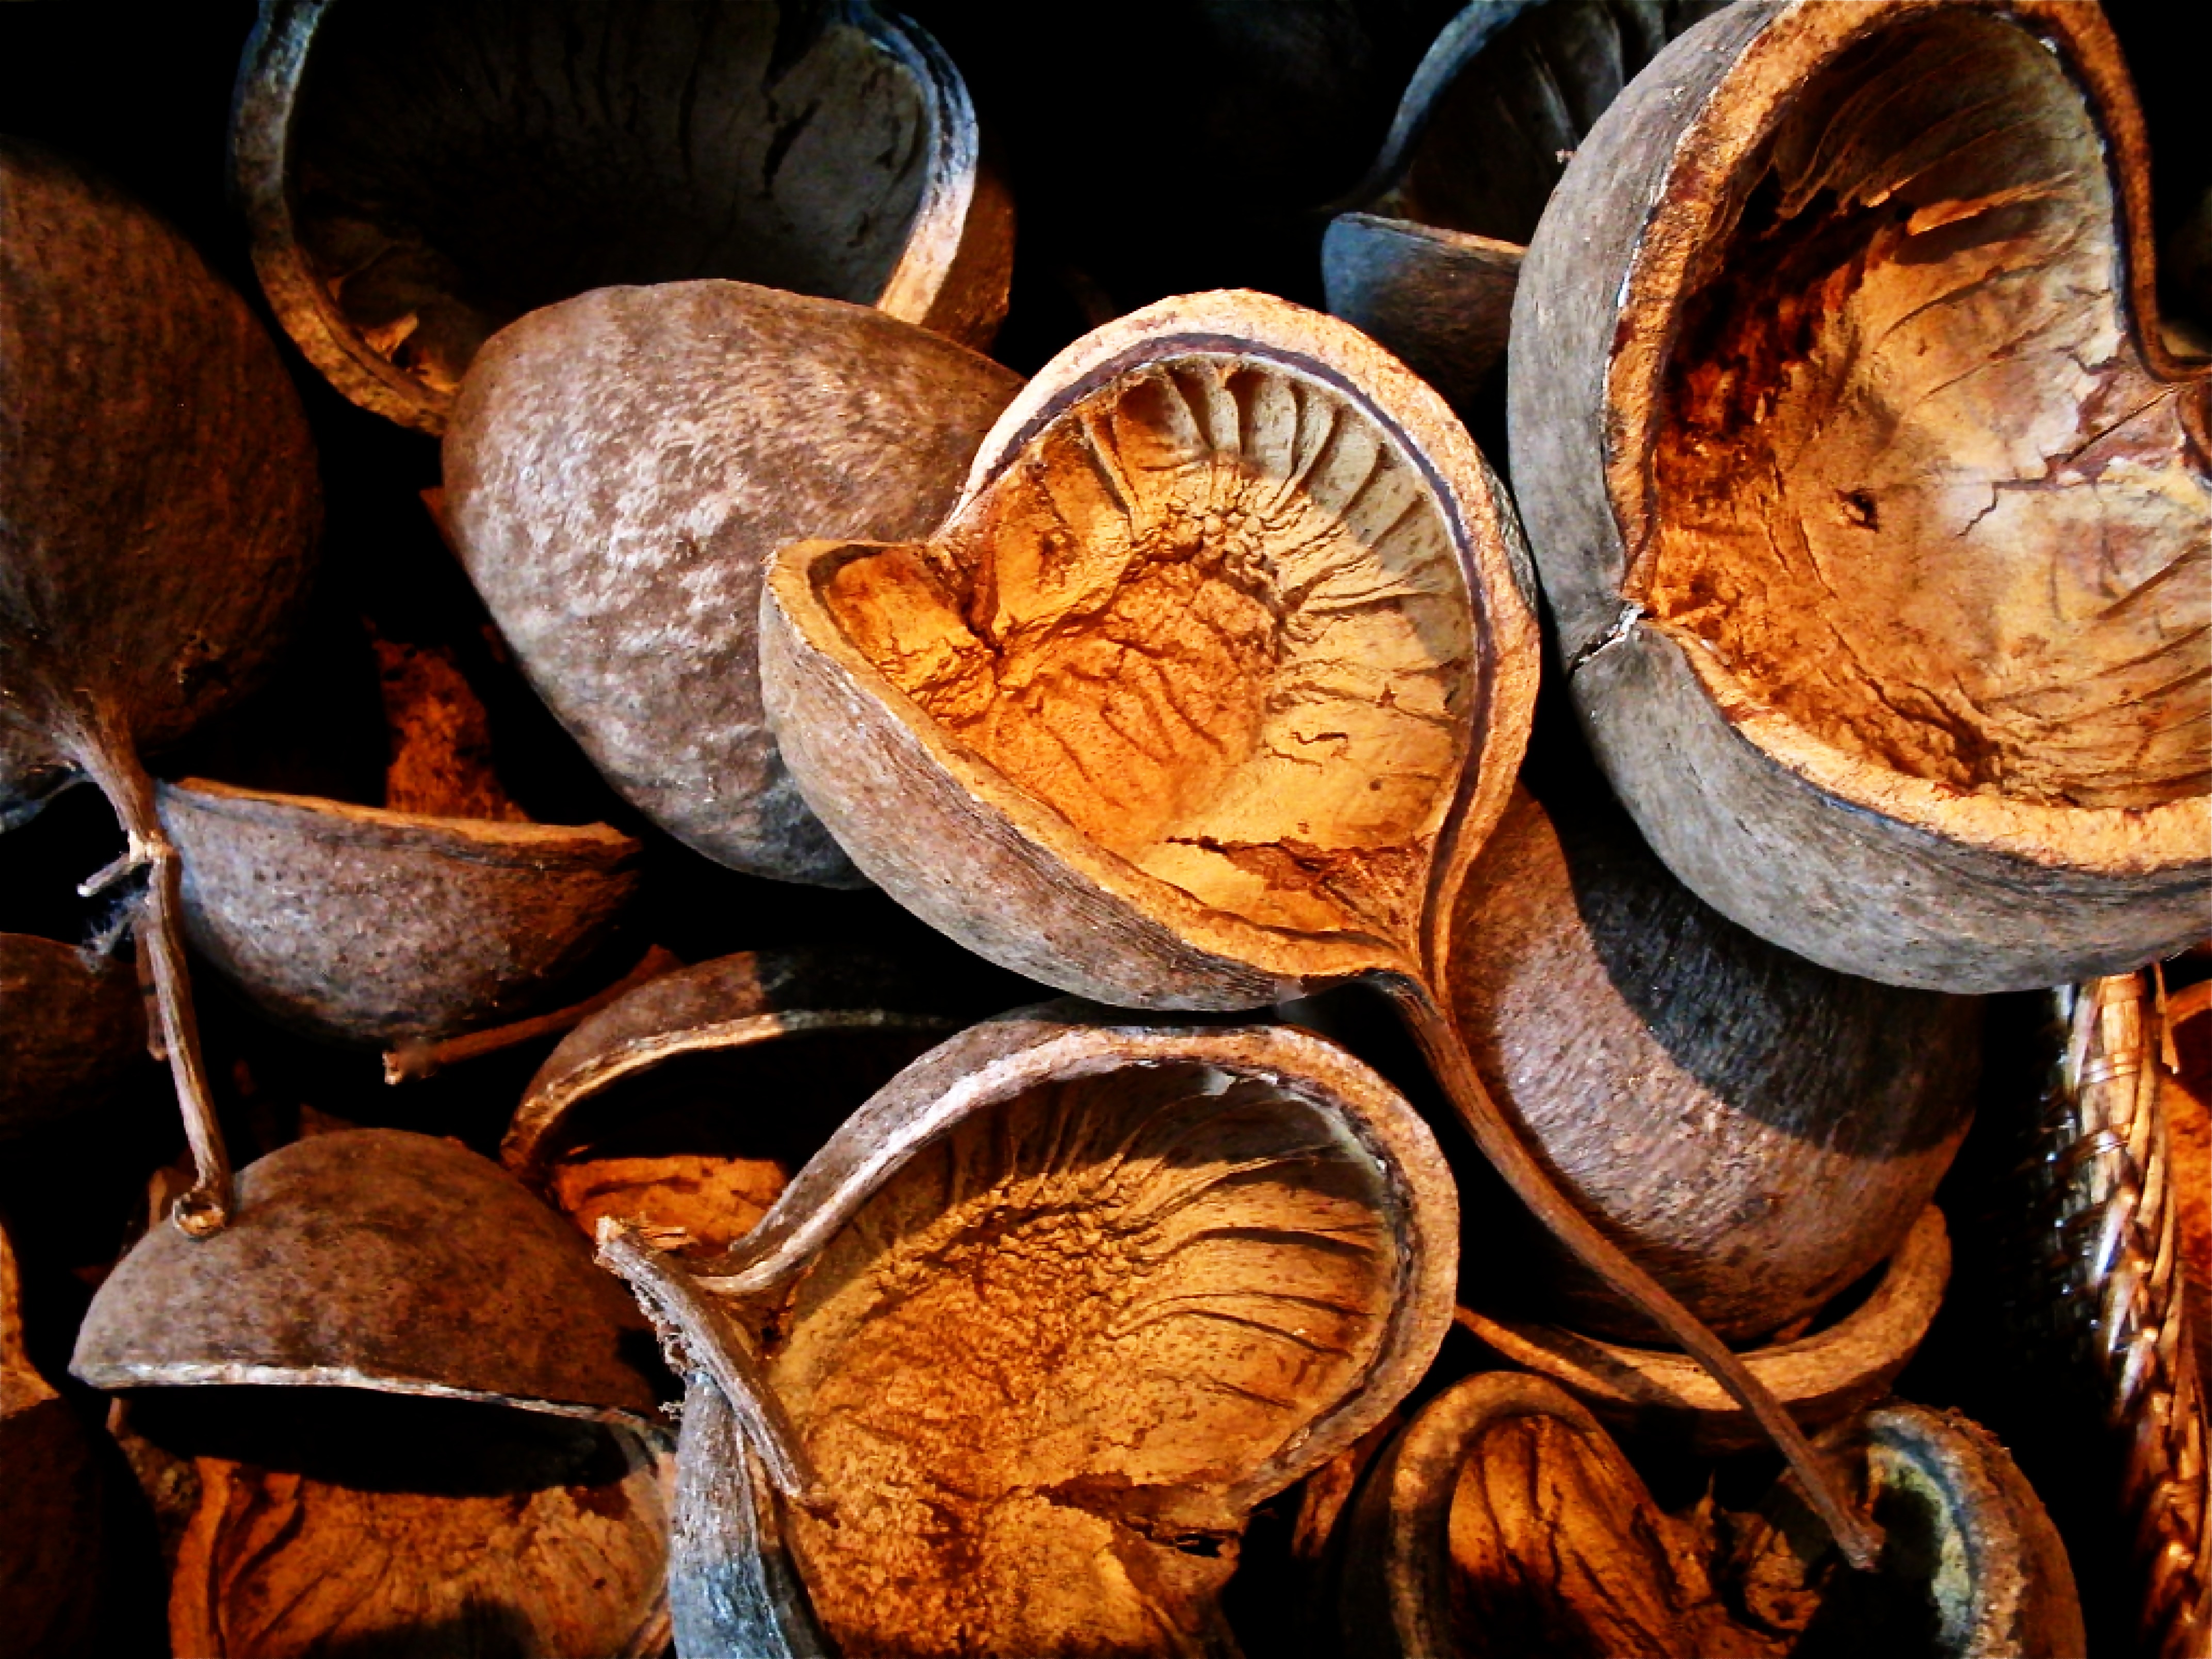
nature, wood, leaf, trunk, dry, food, produce, vegetable, autumn, close up, coconut, seeds, fruits, man made object, medicinal mushroom